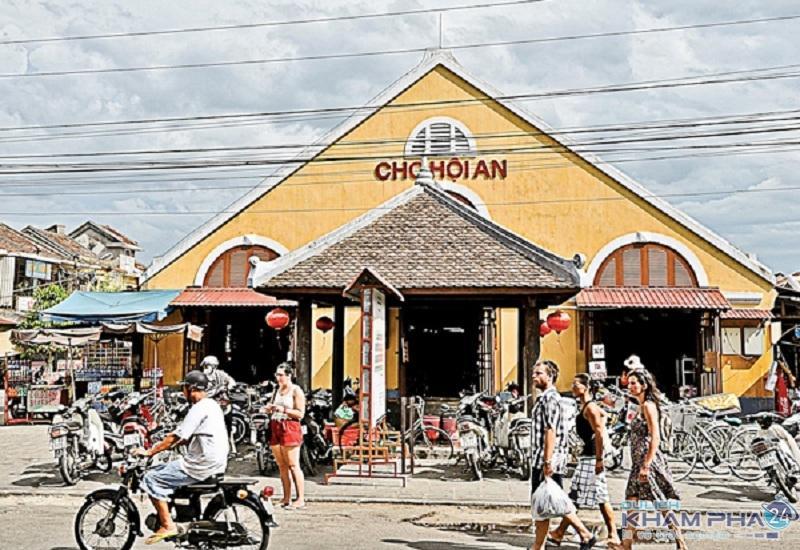
đây là khung cảnh xuất hiện ở bên ngoài của một khu chợ